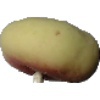
Label: peach_flat